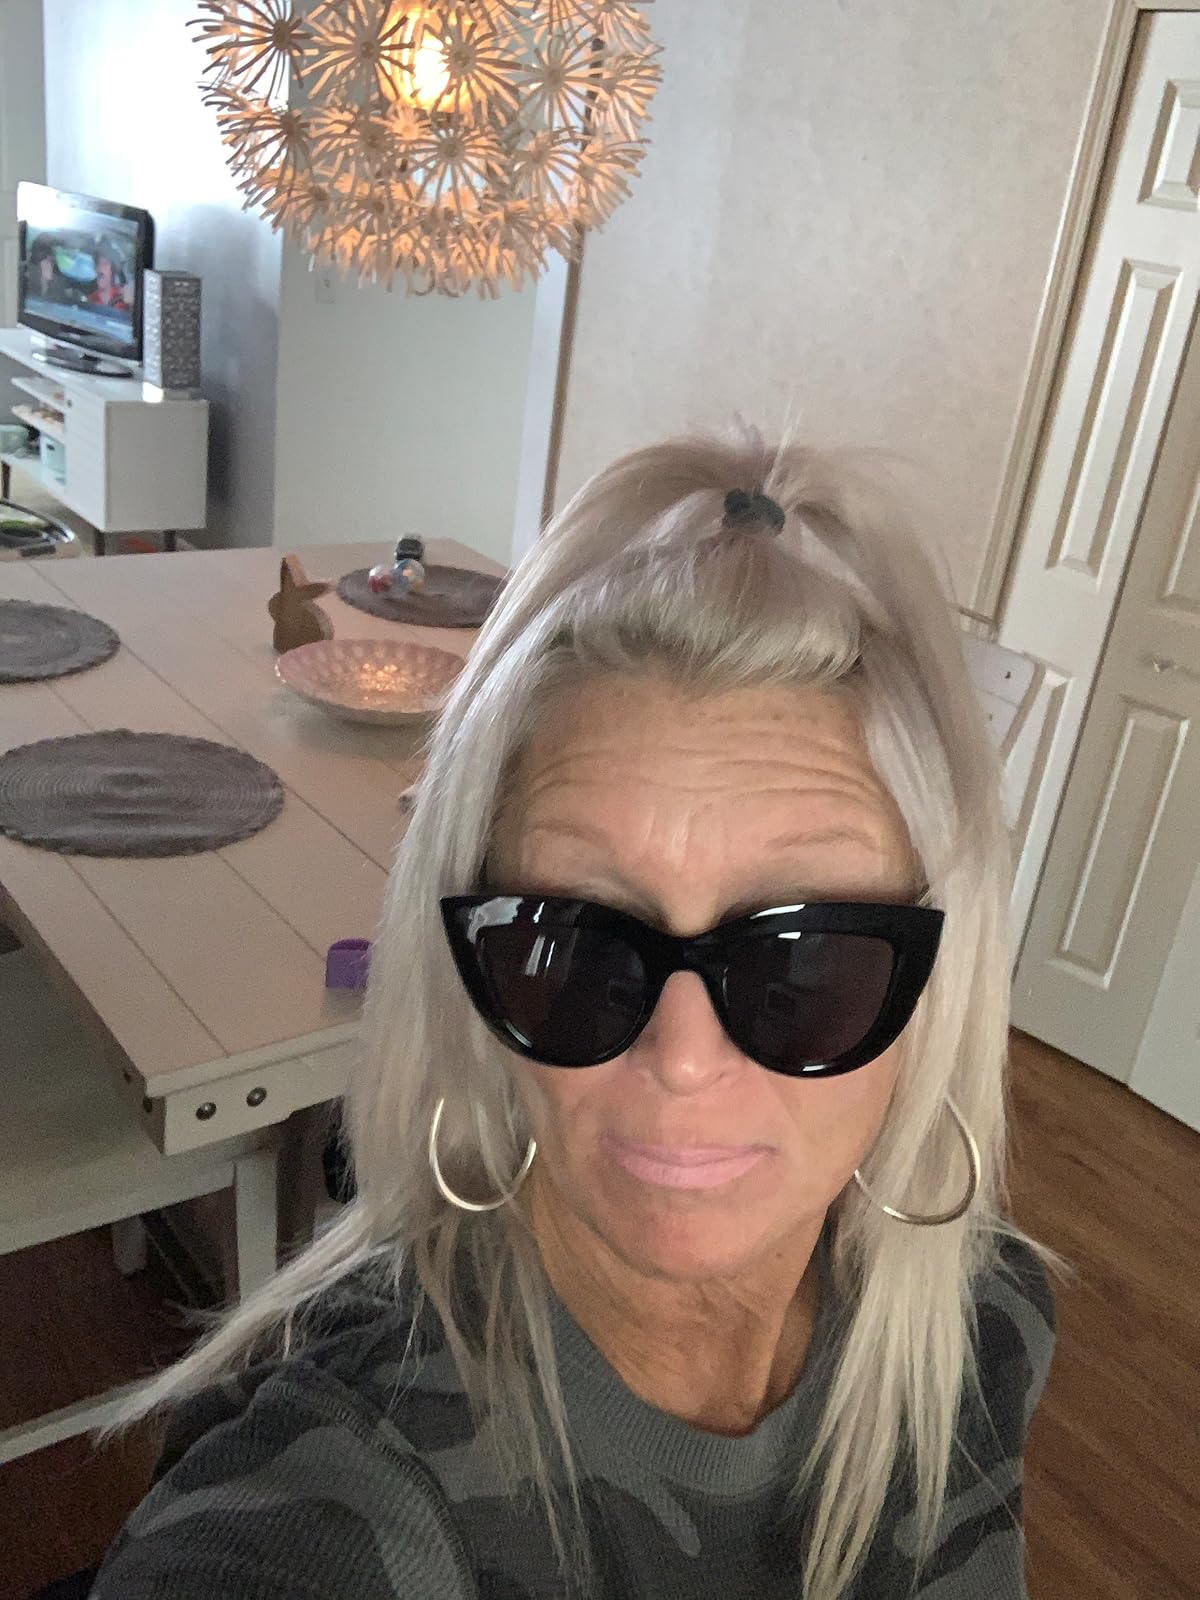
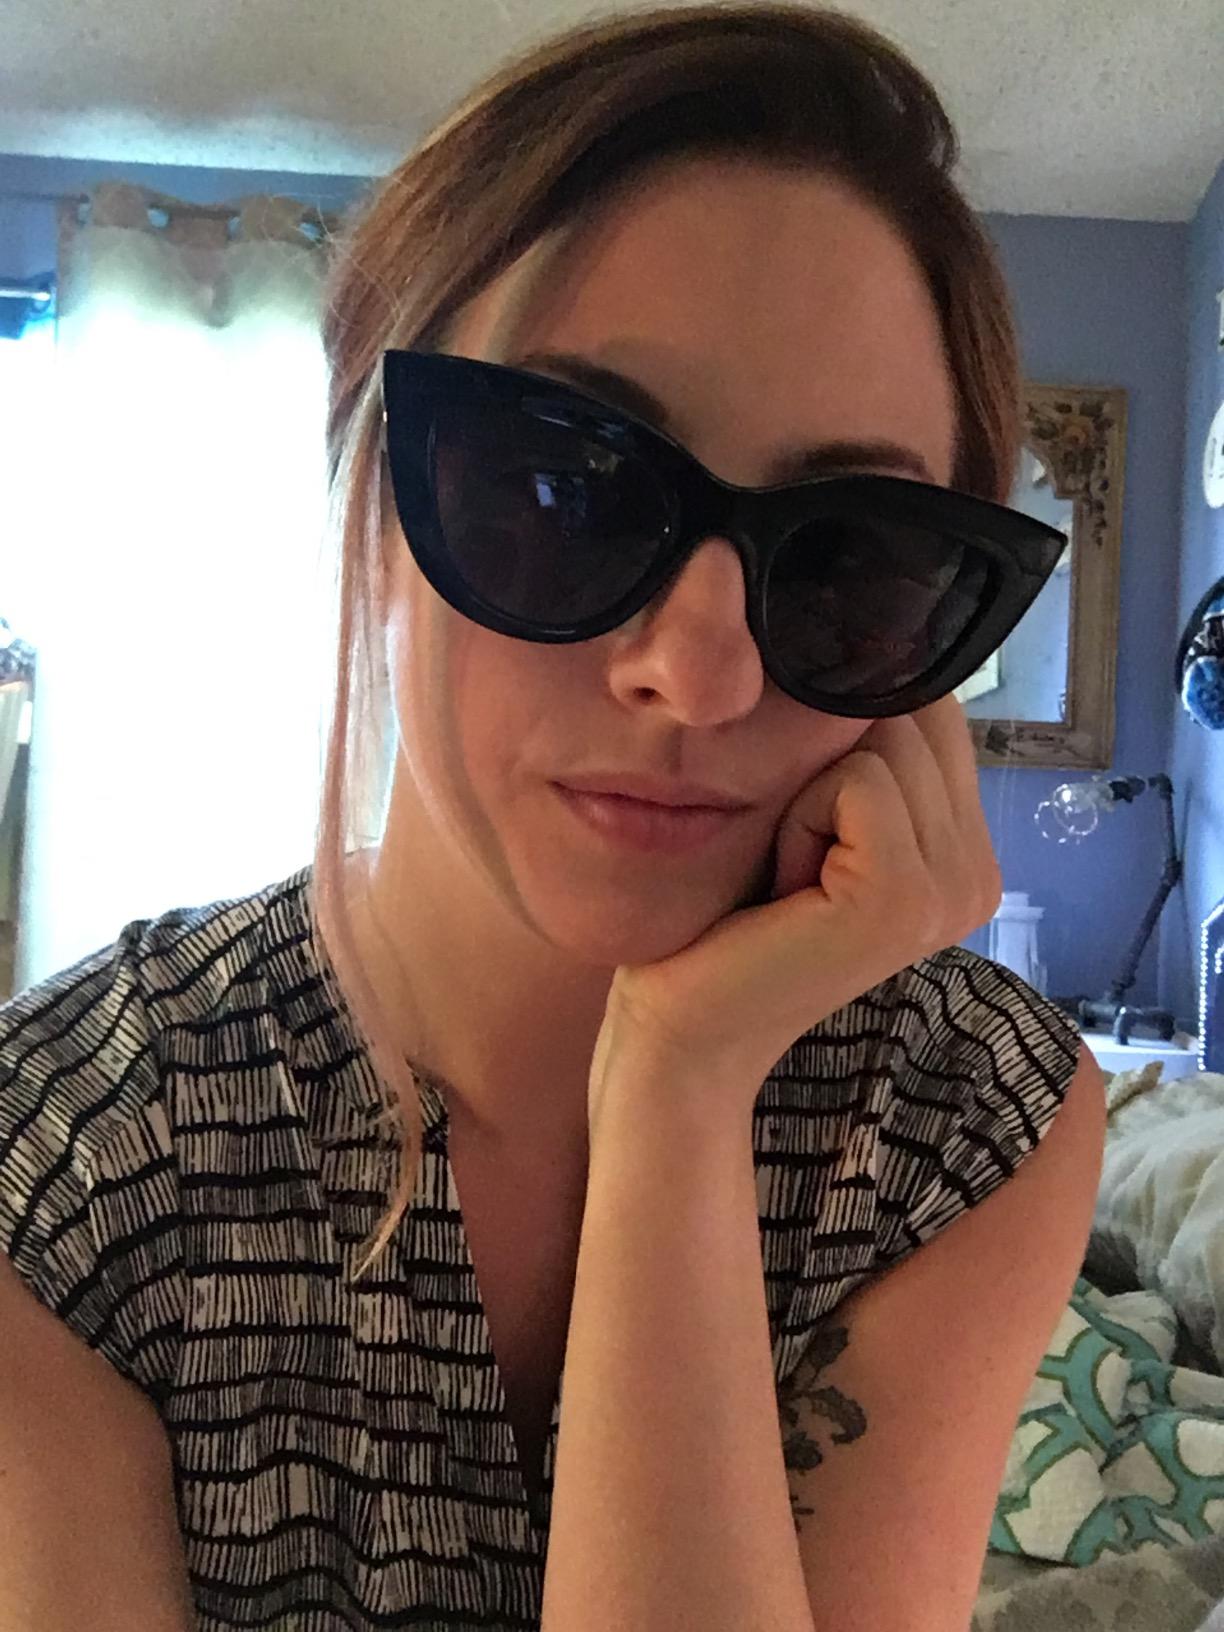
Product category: accessories_sunglasses
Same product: yes